List of birds of Prince Edward Island

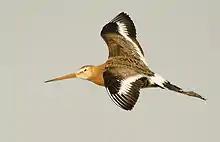
Black-tailed godwit, "Limosa limosa"

The family Charadriidae includes the plovers, dotterels, and lapwings. They are small to medium-sized birds with compact bodies, short thick necks, and long, usually pointed, wings. They are found in open country worldwide, mostly in habitats near water.